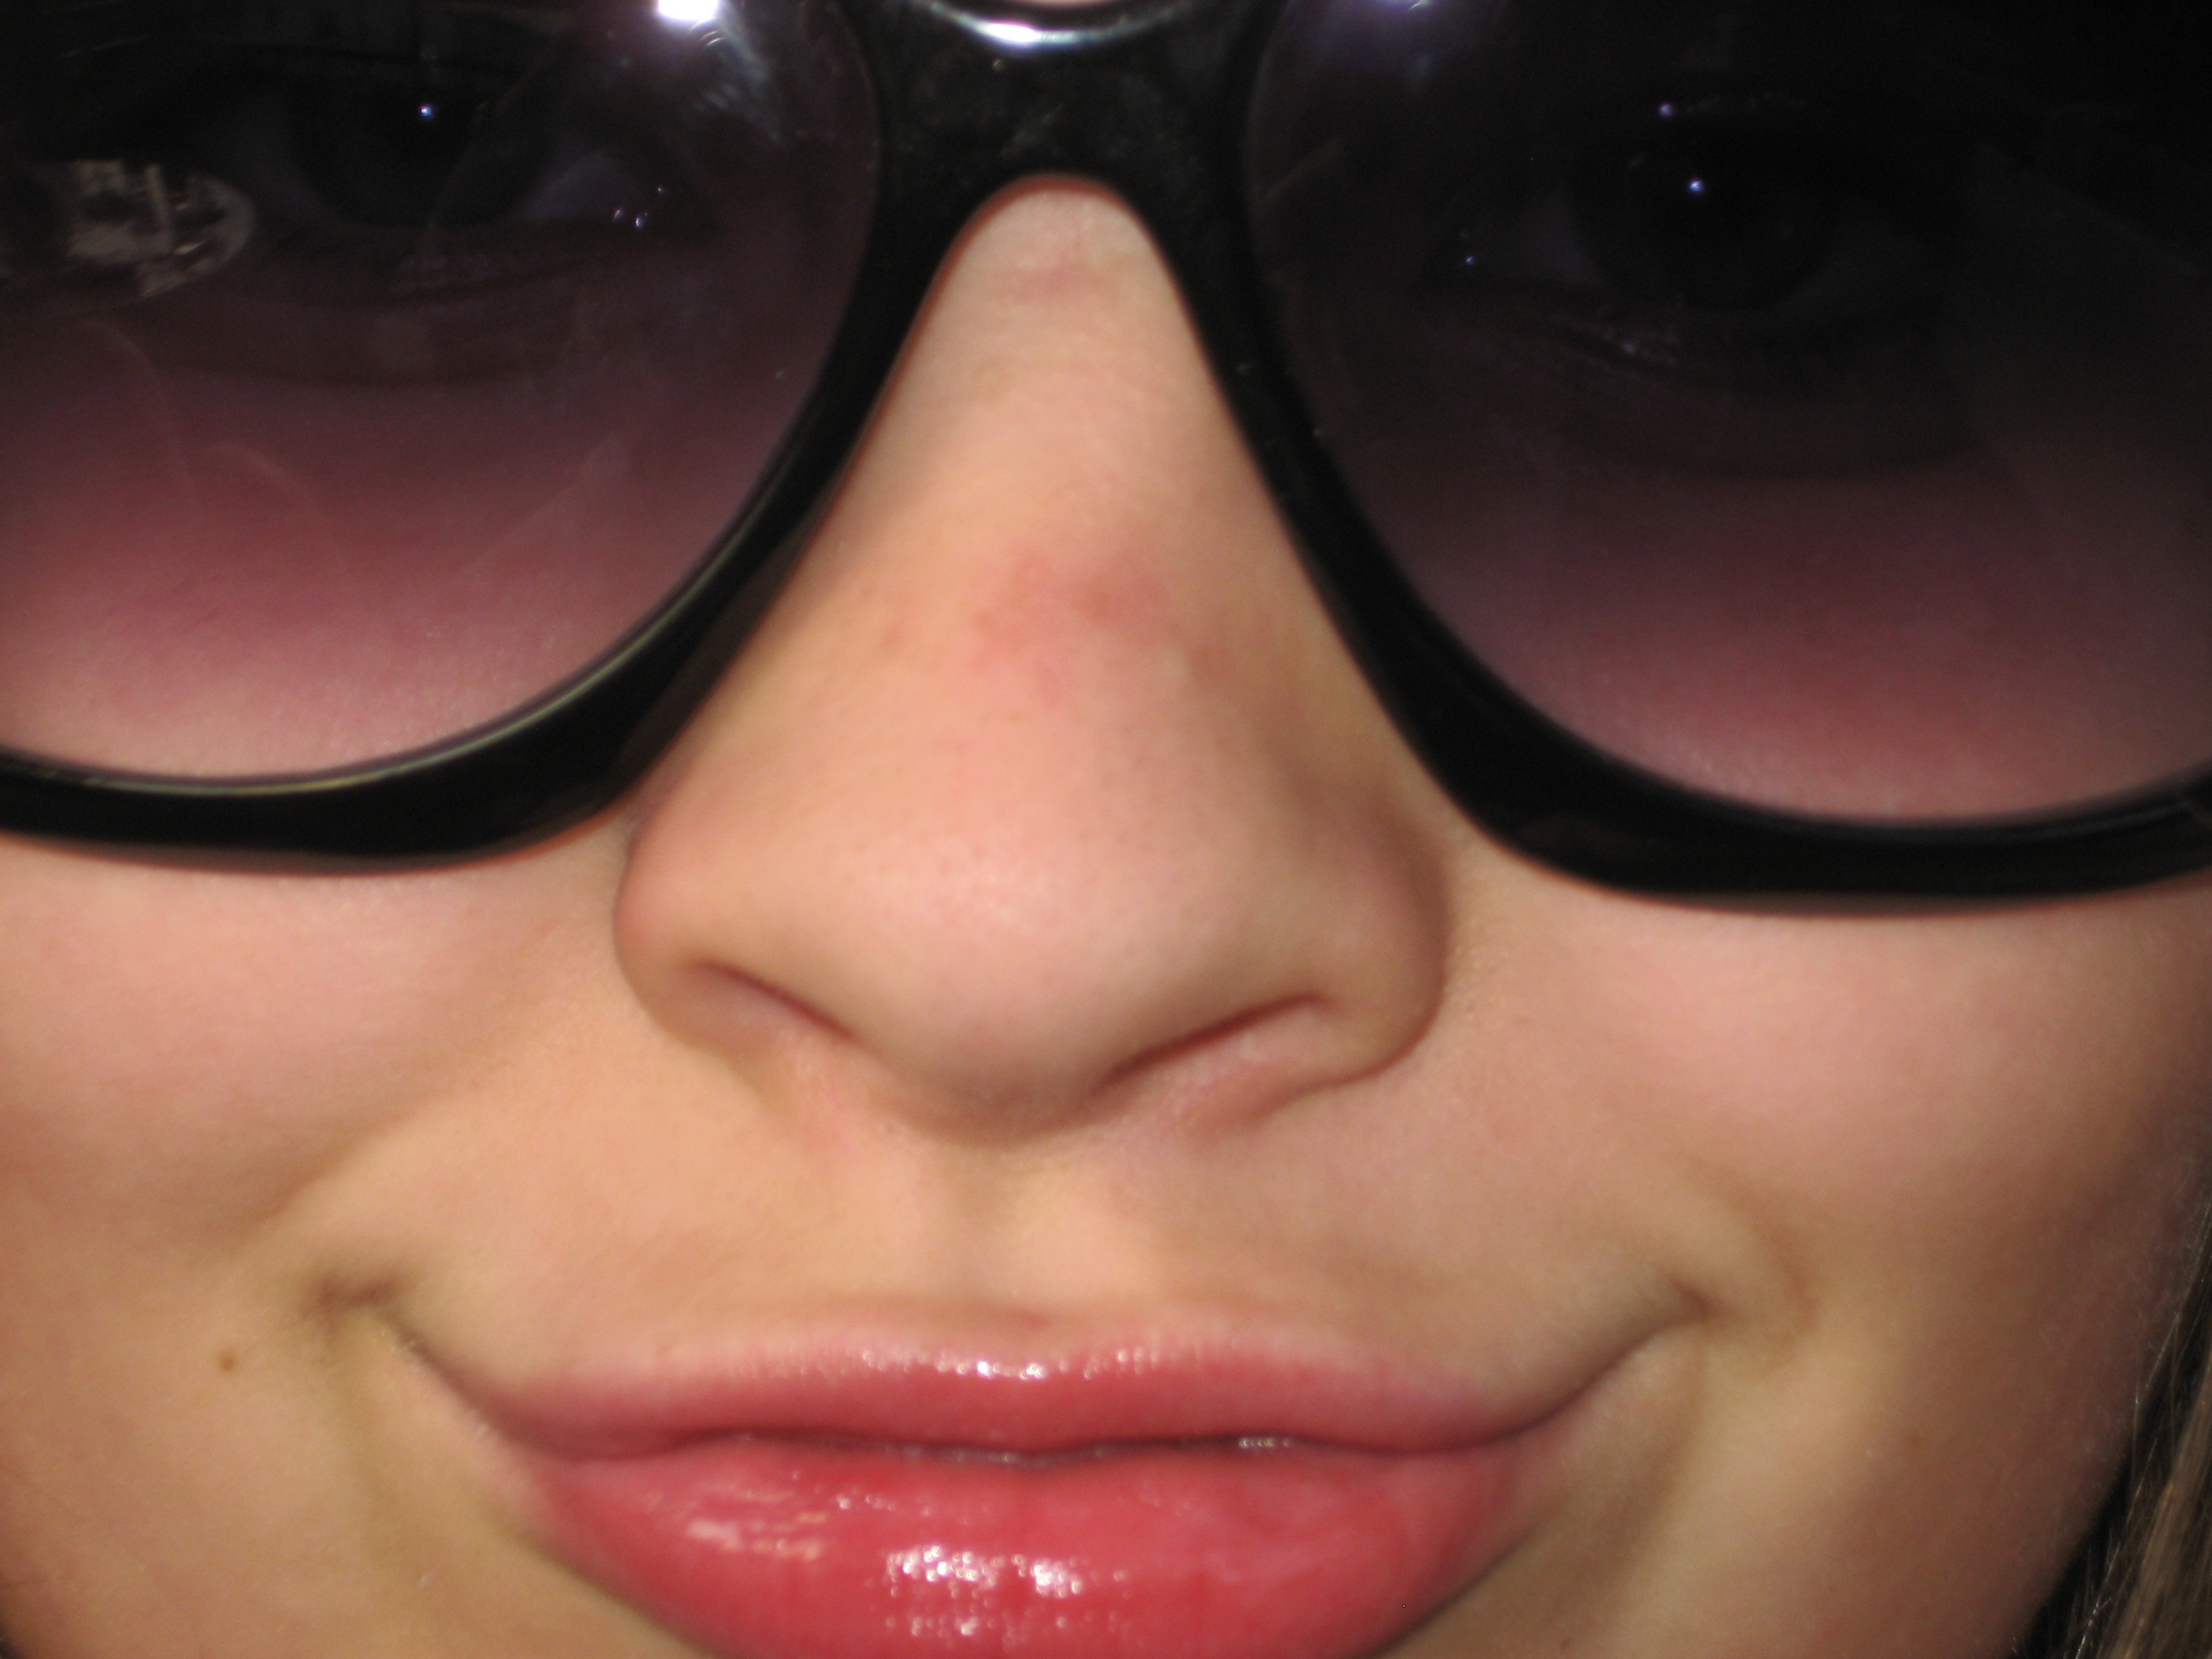
person, girl, view, portrait, facial expression, lip, smile, laugh, eyebrow, mouth, close up, face, nose, cheek, cool, sunglasses, eye, glasses, head, skin, organ, hidden, emotion, sun glasses, brown hair, vision care